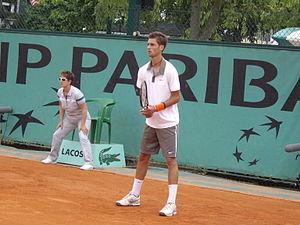
Beoit Paire lors de son 1er tour des qualifications de Roland Garros 2009
Benoît Paire, né le 8 mai 1989 à Avignon, est un joueur de tennis français, professionnel depuis 2007.